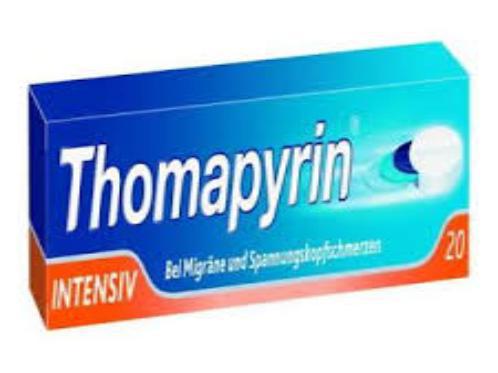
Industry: Medical